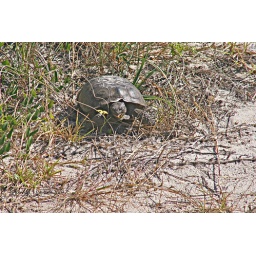
is a gopher, land lubber, tortoise and she burrows in the sand dunes. Here she is eating her veggies.